Second Test, 1948 Ashes series

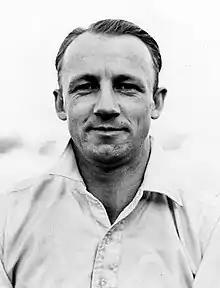
Don Bradman, who captained the victorious Australian team

The Second Test of the 1948 Ashes series was one of five Tests in The Ashes cricket series between Australia and England. The match was played at Lord's in London from 24 to 29 June, with a rest day on 27 June 1948. Australia won the match by 409 runs to take a 2–0 lead, meaning that England would need to win the remaining three matches to regain The Ashes.